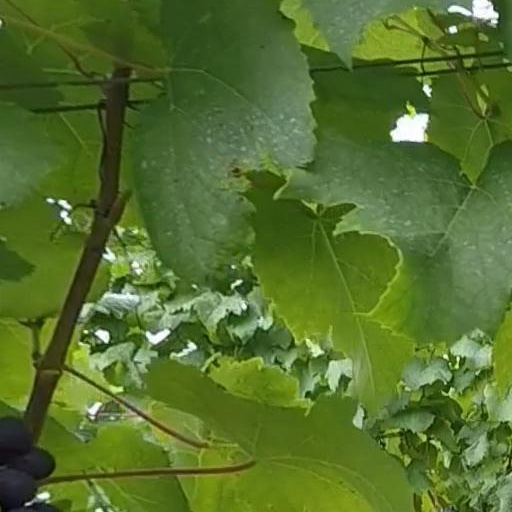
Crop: grape